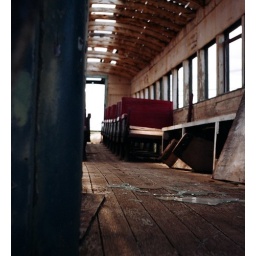
miss scarlett, in the train car, with the window pane